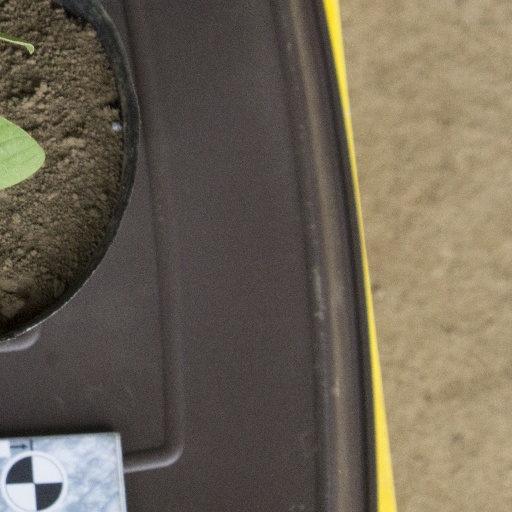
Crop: soybean